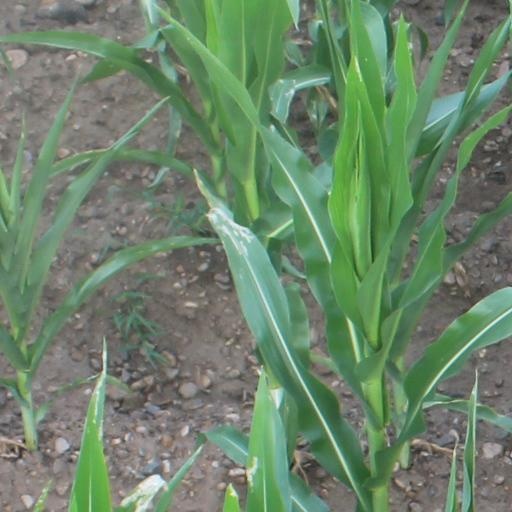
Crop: maize; corn